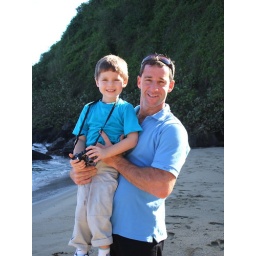
Father in son on beach near Caracas